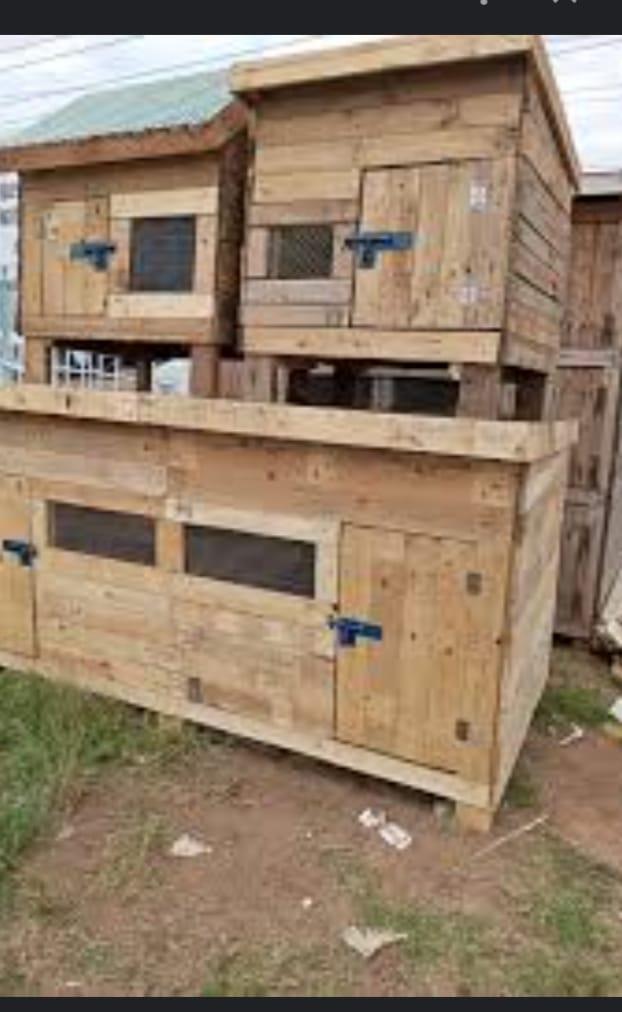
Mabanda ya mifugo ya ukubwa tofauti yametengenezwa kwa mpangilio wa kisasa kwajili ya kutoa hifadhi salama kwa wanyama mbalimbali, mazingira hayo husaidia katika ufatiliaji wa afya ya mifugo na utoaji wa huduma bora za kitiba.